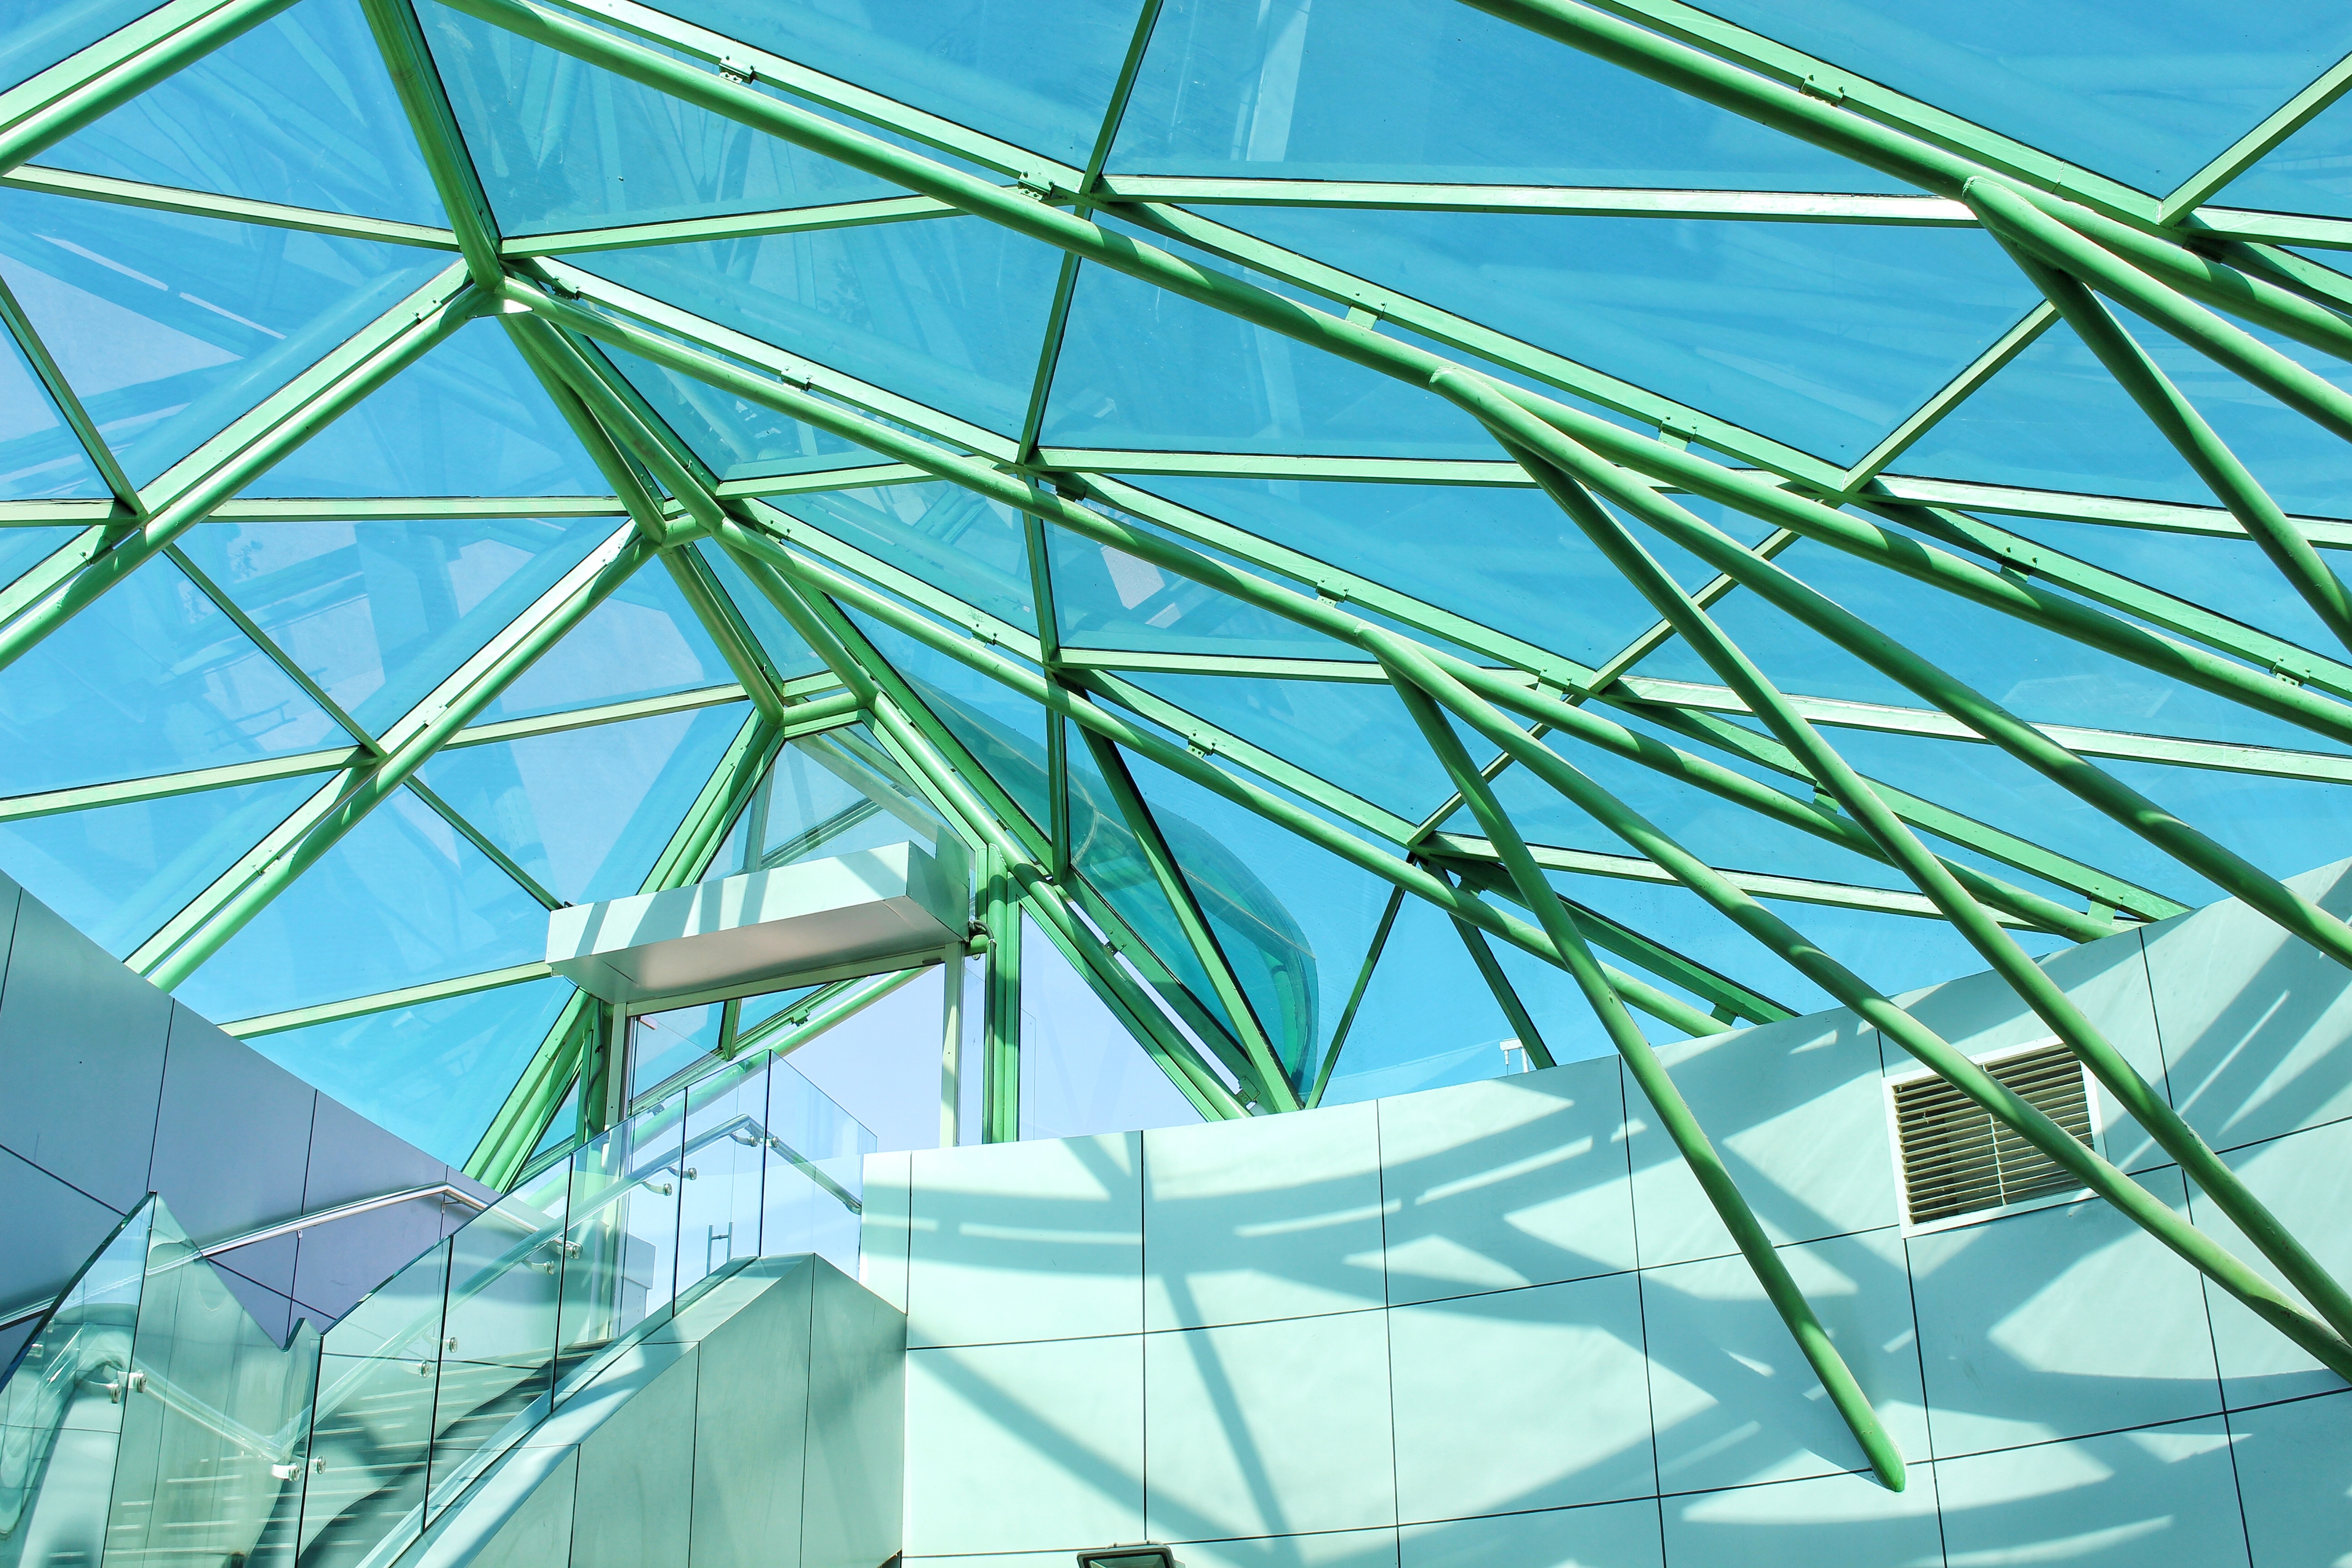
architecture, structure, sky, glass, skyscraper, line, green, reflection, facade, blue, stadium, design, symmetry, dome, daylighting